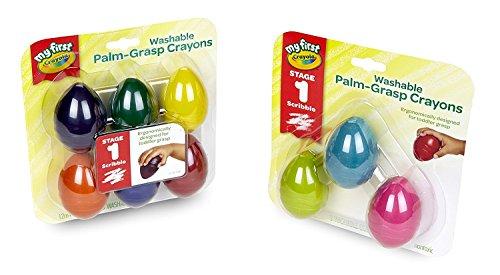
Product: Crayola Washable Palm Grasp Crayons, Amazon Exclusive, 9ct, Toddler Toys, Gift
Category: Toys & Games | Arts & Crafts | Drawing & Painting Supplies | Crayons
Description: TODDLER CRAYON SET: Featured in this set are 9 palm-grip crayons for toddlers in classic colors including red, orange, yellow, green, blue, and purple, as well as 3 exclusive colors carnation pink, green yellow, and robins egg blue.
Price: $11.07
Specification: ProductDimensions:10.6x8.4x4.4inches|ItemWeight:1.75pounds|ShippingWeight:1.75pounds(Viewshippingratesandpolicies)|DomesticShipping:ItemcanbeshippedwithinU.S.|InternationalShipping:ThisitemcanbeshippedtoselectcountriesoutsideoftheU.S.LearnMore|ASIN:B0791689ZG|Itemmodelnumber:81-1469|Manufacturerrecommendedage:12months-15years